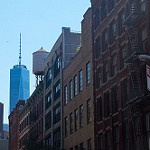
Label: buildings